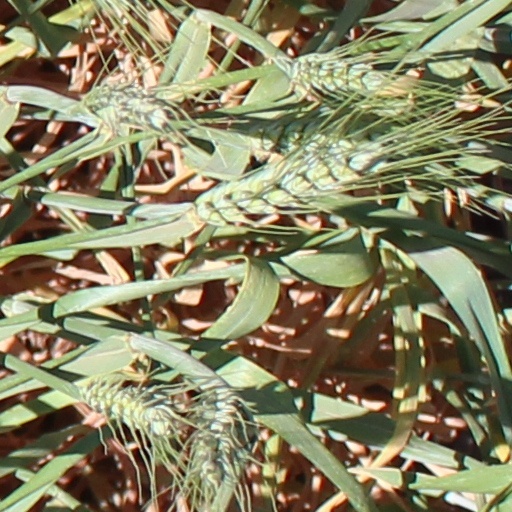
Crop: wheat